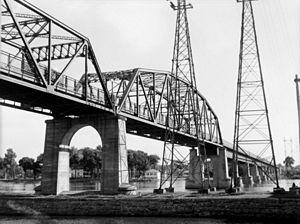
Nous voyons le pont Galipeault (reconstruit complètement depuis) entre Sainte-Anne-de-Bellevue et l'île Perrot.
Sainte-Anne-de-Bellevue est une ville située à l'extrémité ouest de l'agglomération de Montréal au Québec.
Le pont Galipeault est un pont routier qui relie L'Île-Perrot à Sainte-Anne-de-Bellevue en enjambant l'île Bellevue, la rivière des Outaouais et le canal de Sainte-Anne-de-Bellevue. Il relies les régions administratives de la Montérégie et de Montréal.